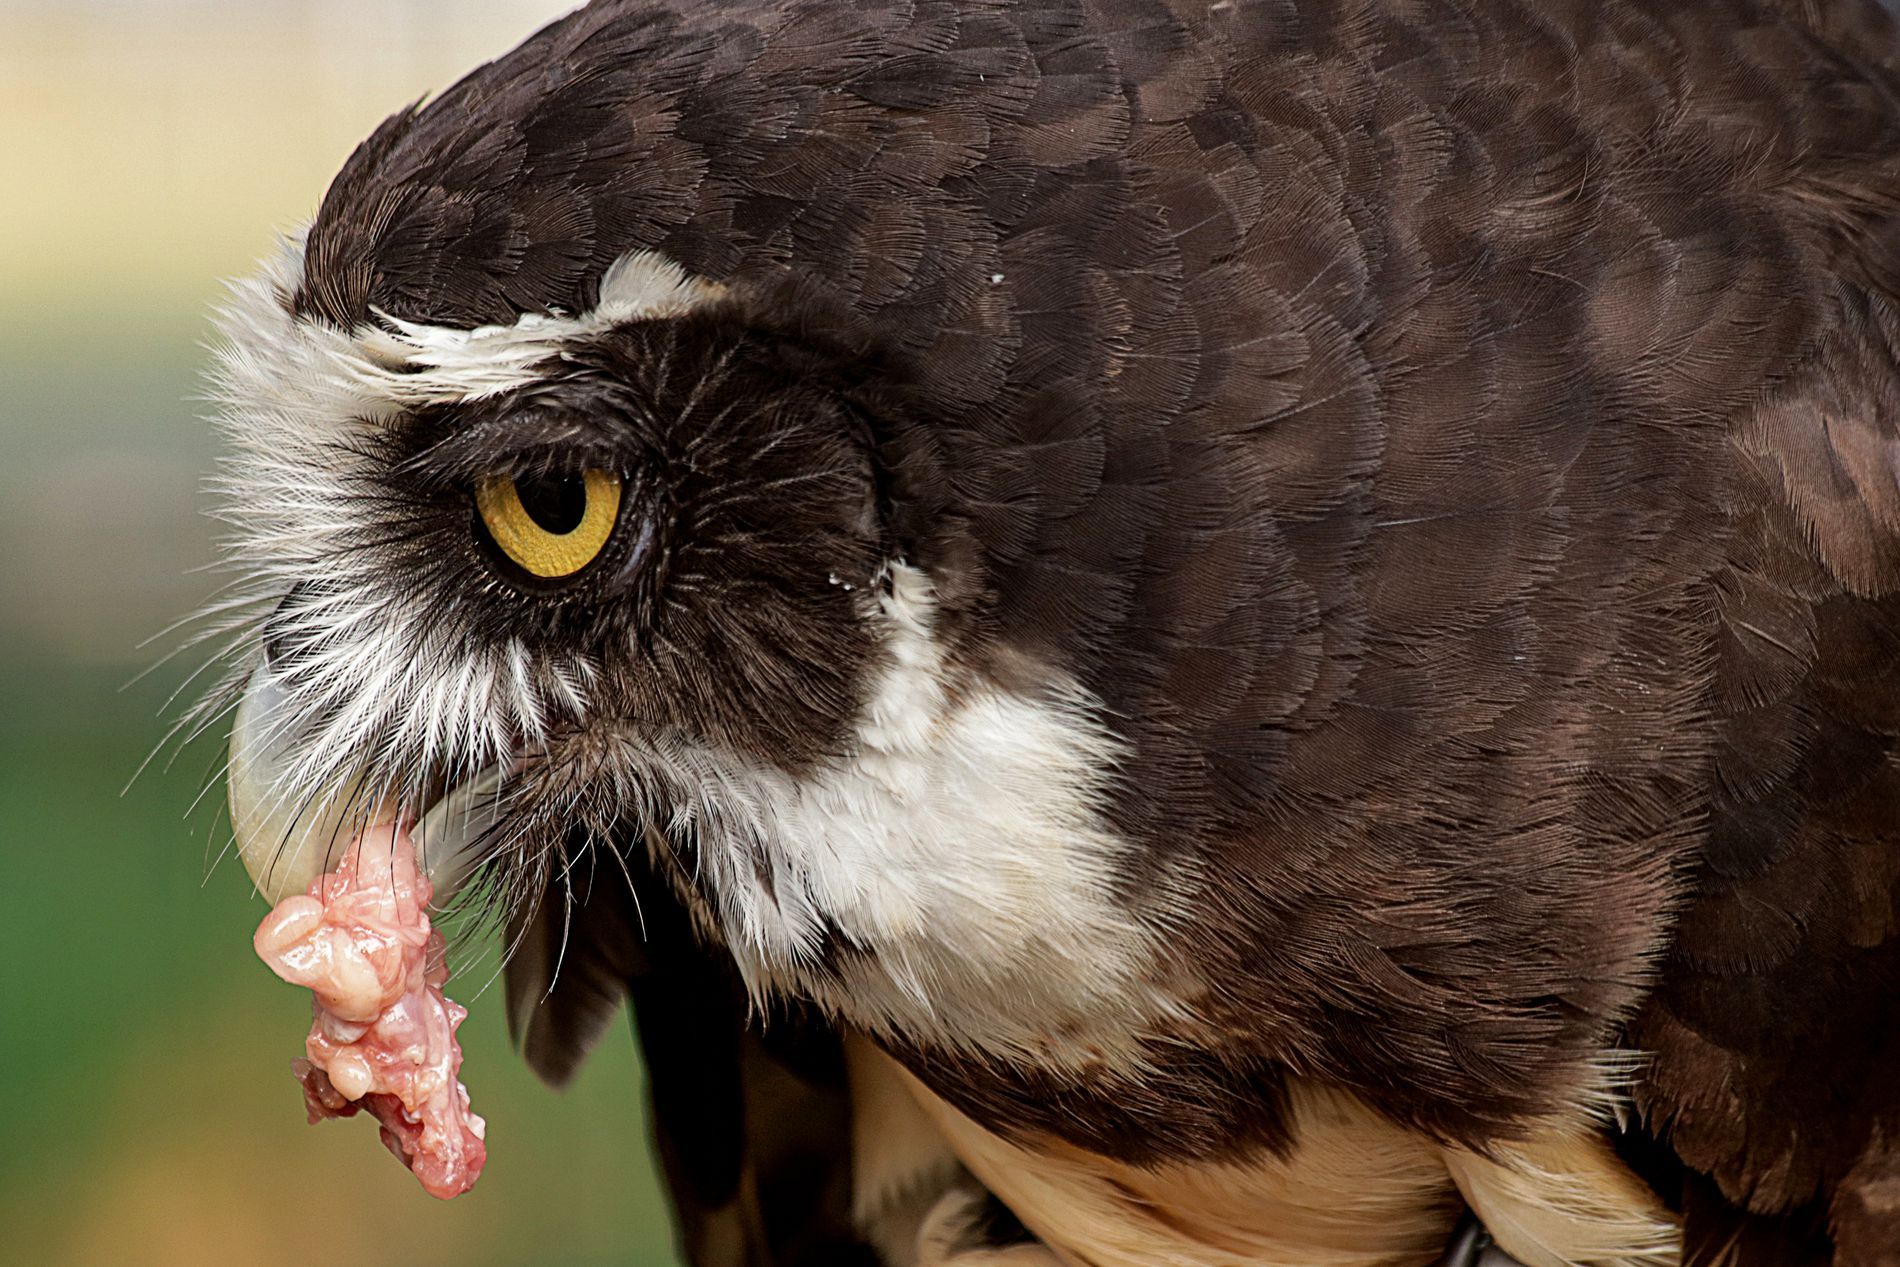
owl
A close up profile shot of an owl .
 A piece of raw meat hangs from its beak.
 The background is blurred.
A close up profile shot, taken at eye level, captures an owl with a piece of meat in its beak.
 The blurred background suggests a natural.
 The color palette is primarily browns and whites, with a pop of yellow from the owl's eye and the pink of the meat.
The style is wildlife portrait photography.
Labels: Animal, Beak, Bird, Hawk, Buzzard, Bear, Mammal, Wildlife, Vulture, Eagle, Body Part, Finger, Hand, Person, Accipiter, blurry background, owl, meat
Camera: Canon Canon EOS 80D
Lens: 70-300mm, Sigma 50-200mm f/4-5.6 DC OS HSM + 1.4x
Aperture: F10
Exposure: 1/50 sec
ISO: 400
Focal length: 214.0 mm